The Song of the World

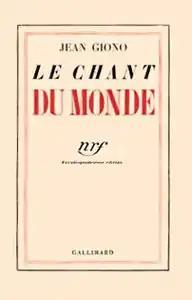
First edition cover

The Song of the World is a 1934 novel by the French writer Jean Giono. The narrative portrays a river and human vendettas as a part of nature. The story contains references to the "Iliad". Its themes and view on nature were heavily inspired by Walt Whitman's poetry collection "Leaves of Grass". It was adapted into the 1965 film "Le Chant du monde", directed by Marcel Camus.